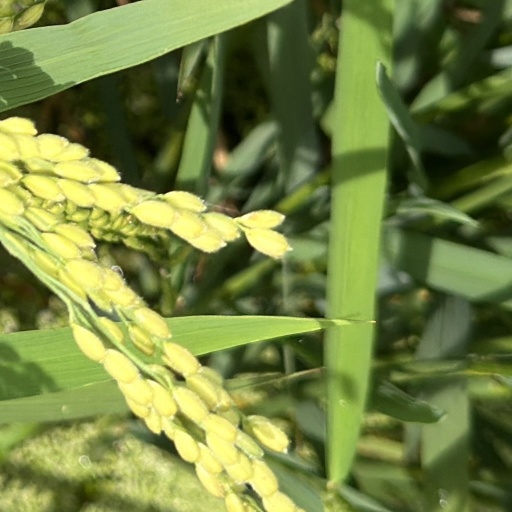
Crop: rice